Juraj Jánošík

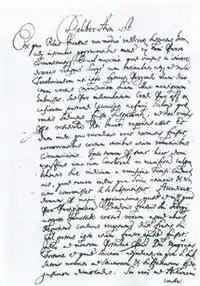
The page No. 39 of the protocol from the trial with Juraj Jánošík. It is archived under the title "Fassio Janosikiana, anno 1713 die 16 mensis Martii". Jánošík is called here ""agili Georgius Janošík Tyarchoviensis latronum et praedorum antesignatus"" - cautious (or agile) Juro Jánošík from the Terchová, the chief of the thieves and outlaws.

Jánošík was born on 25 January 1688, and baptised shortly after. His parents were Martin Jánošík and Anna Čišníková from Tyerhova in the Habsburg monarchy's Kingdom of Hungary area (present-day Žilina District in northwestern Slovakia). His godparents were Jakub Merjad and Barbara Krištofíková.